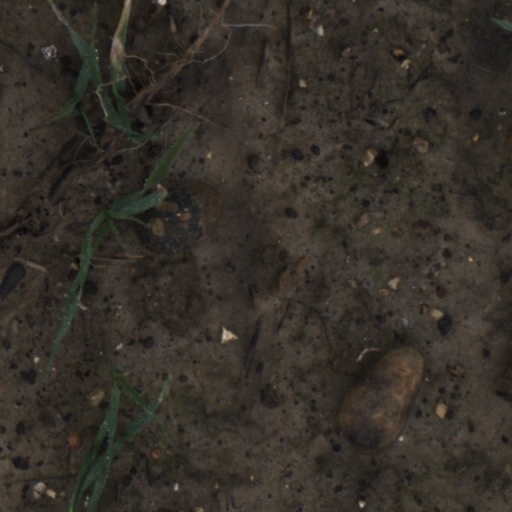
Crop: wheat